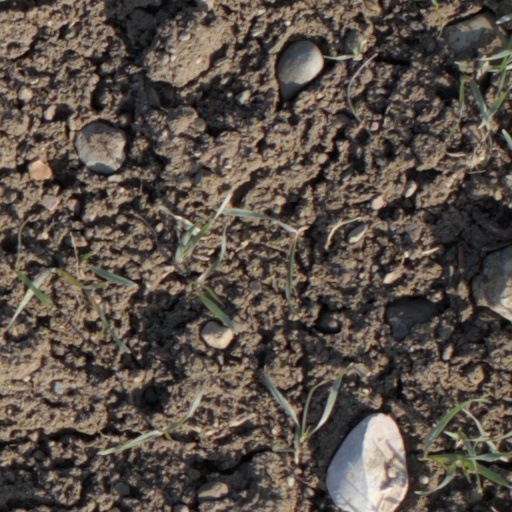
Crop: wheat